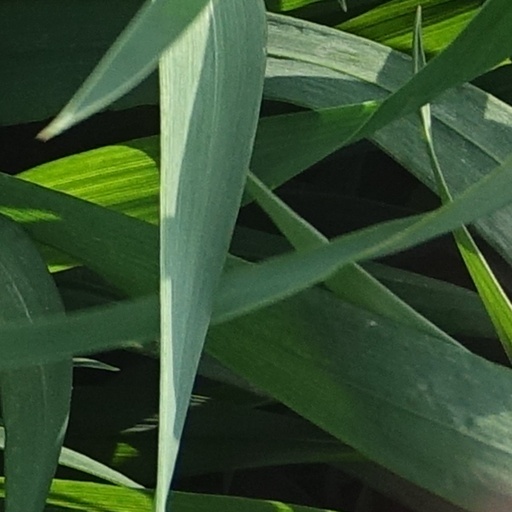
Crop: wheat